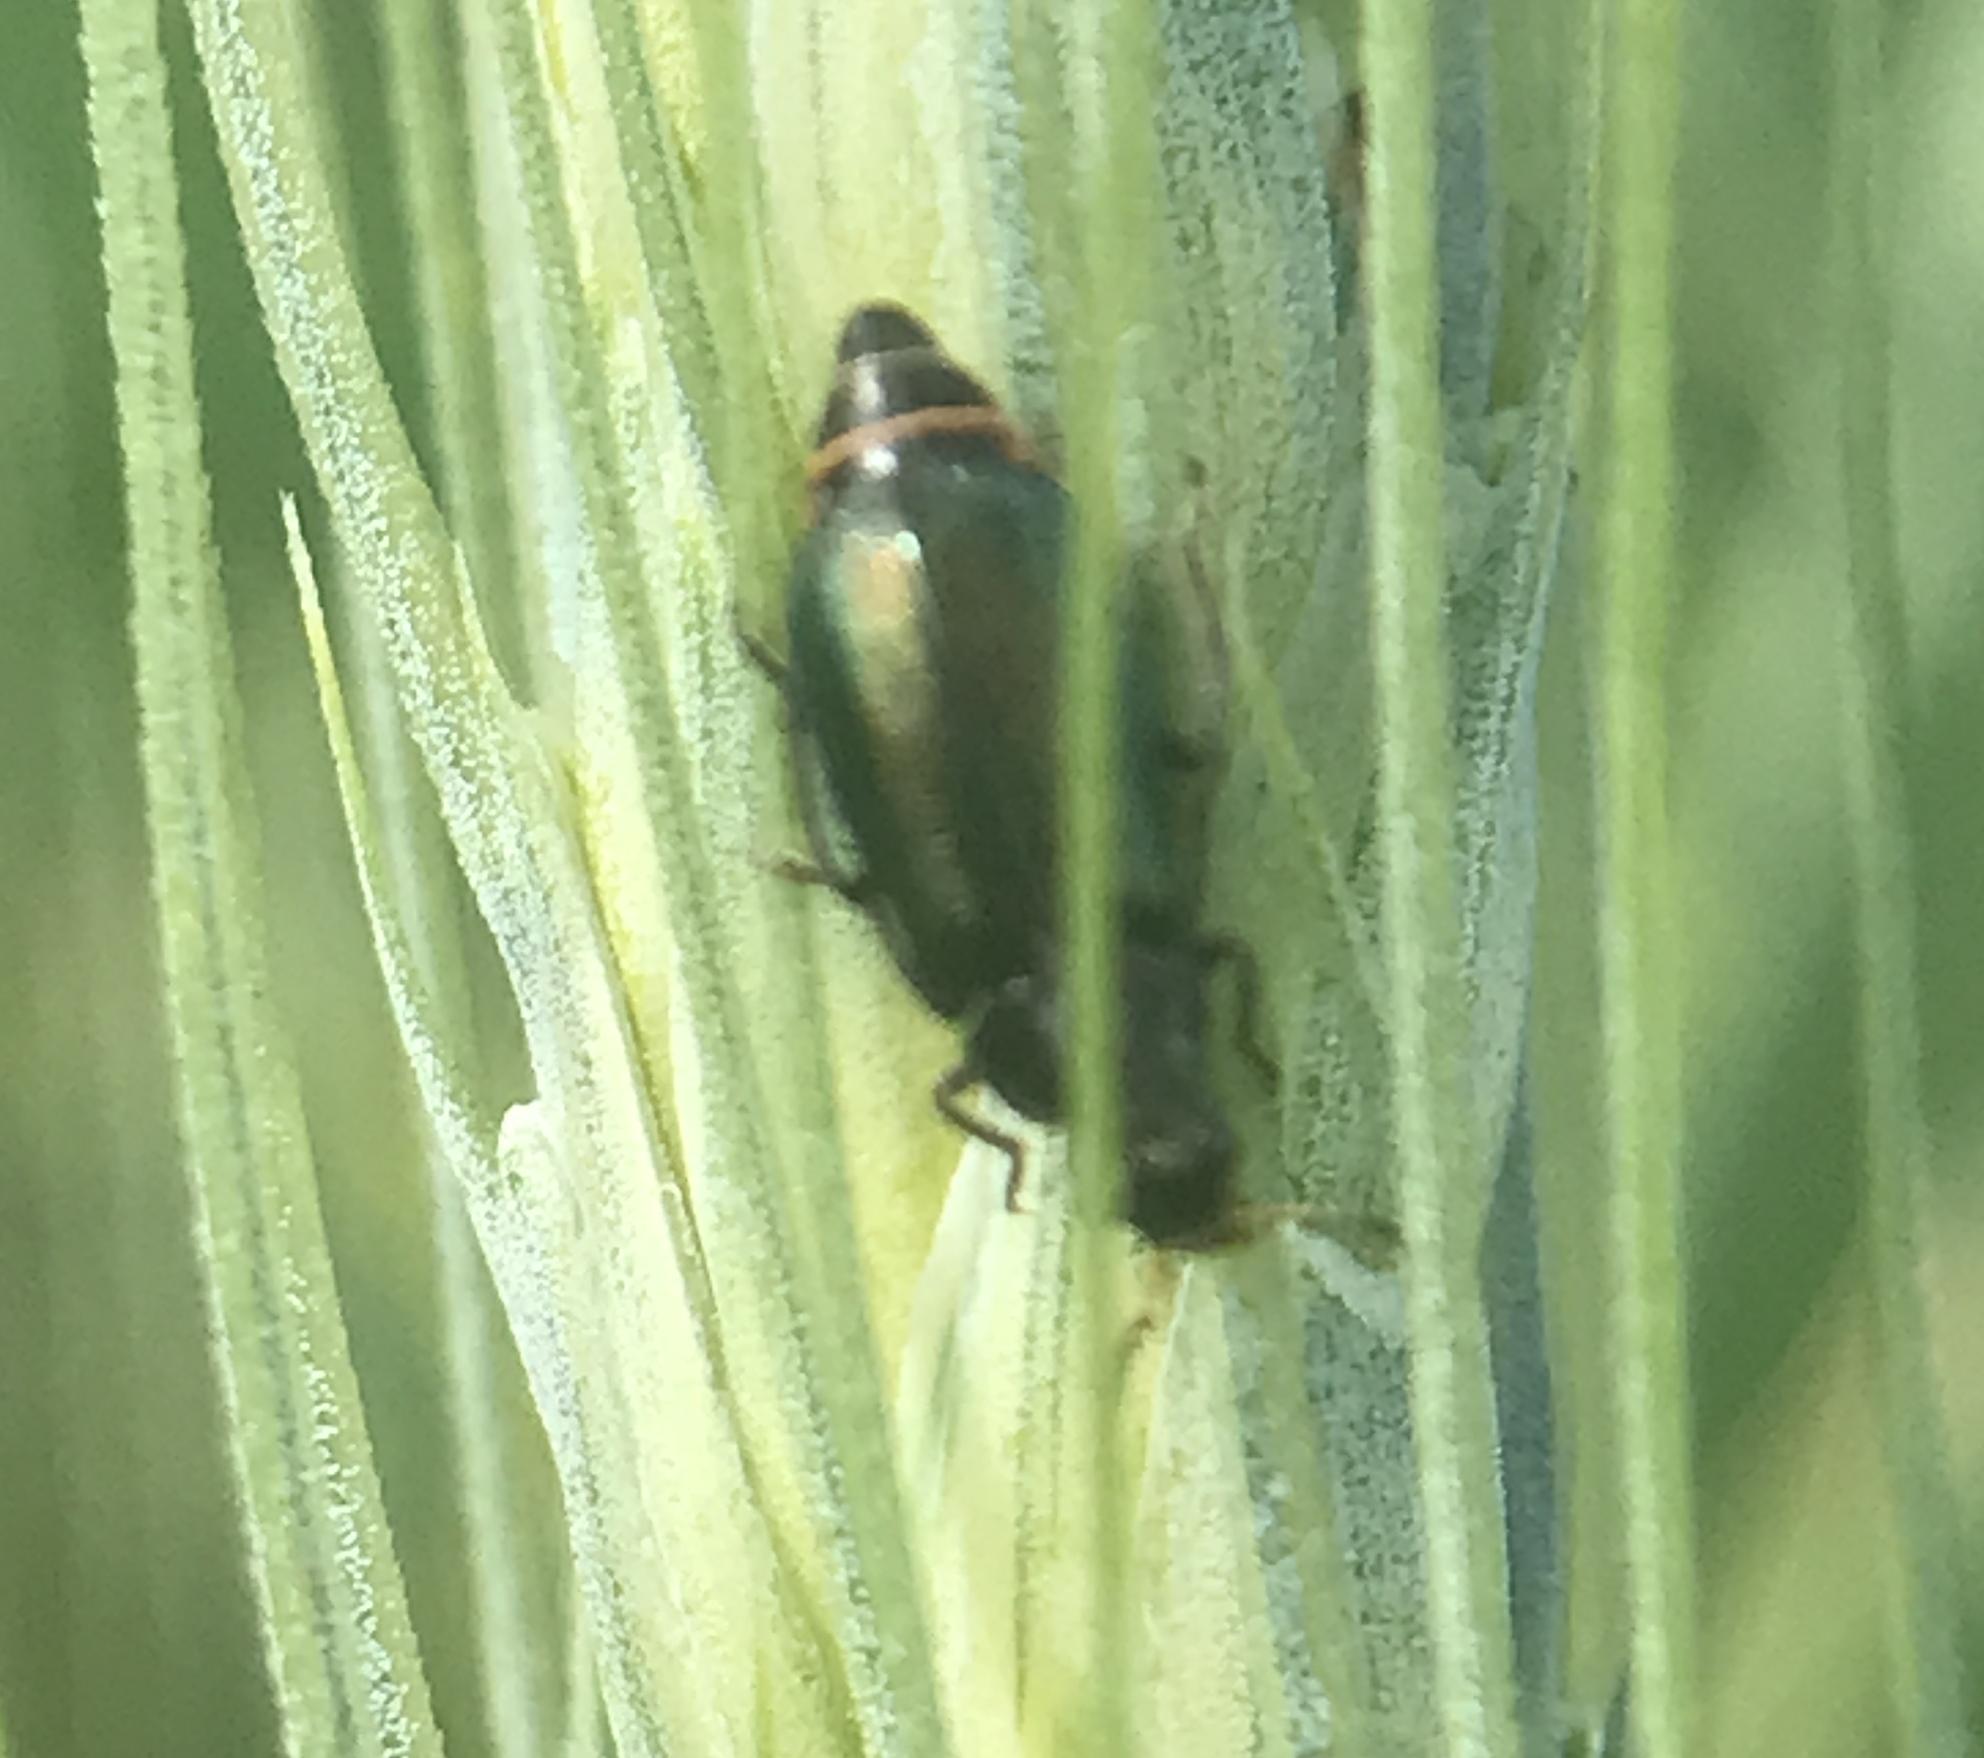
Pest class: predators